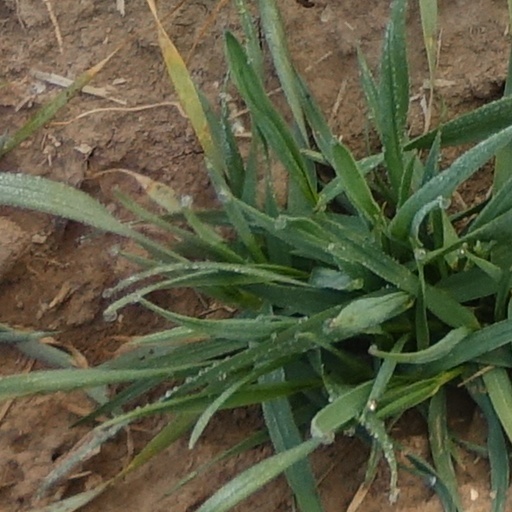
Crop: wheat